Mahindra XUV500

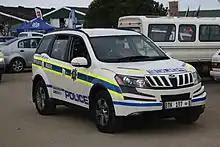
Mahindra XUV500 in South Africa Police livery

Mahindra announced that the SUV would be exported to Australia, Chile, Italy, Nepal, New Zealand, Peru, South Africa, Middle East and Spain as a complete knock-down.